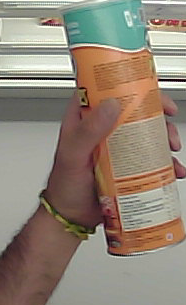
Product: pringles_paprika